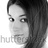
Emotion: neutral